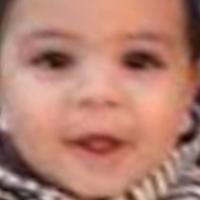
Age group: age 01-10